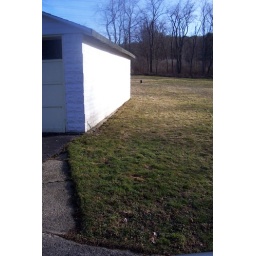
This year, we added a new flower bed around the garage... It's mostly done at this point.